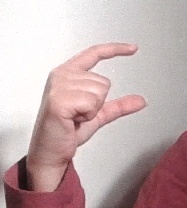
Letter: dal